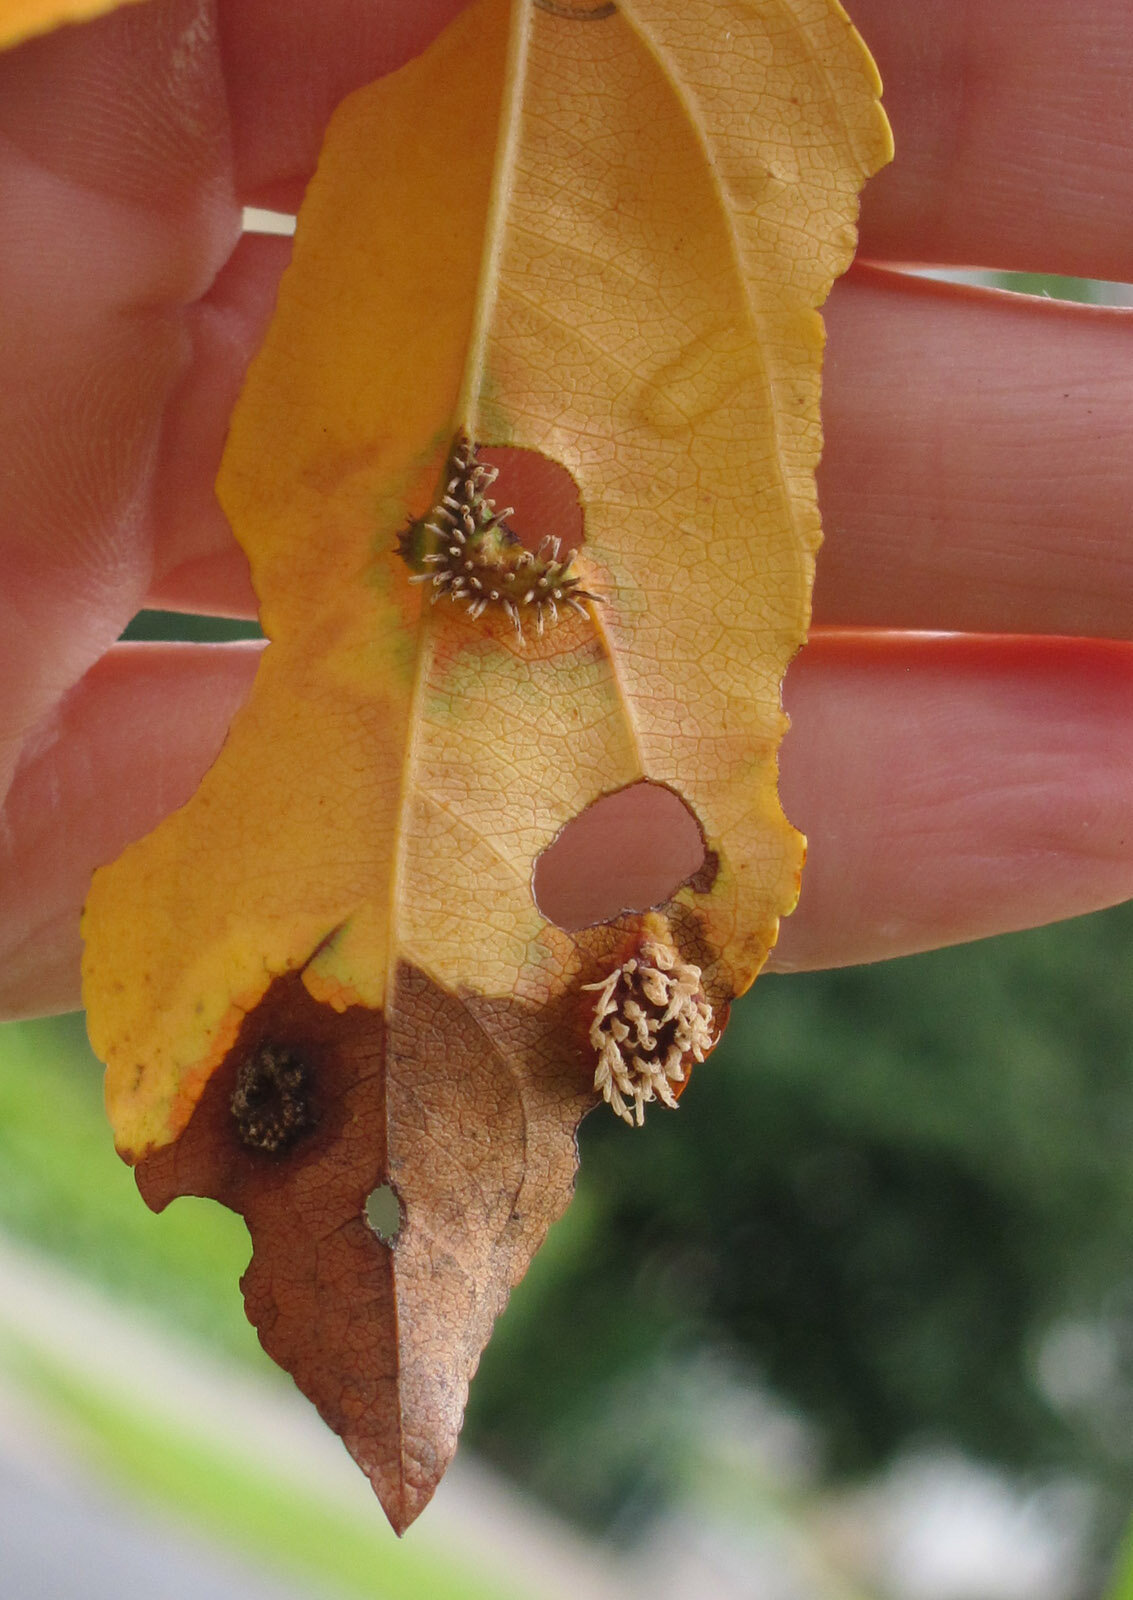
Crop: apple
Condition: rust